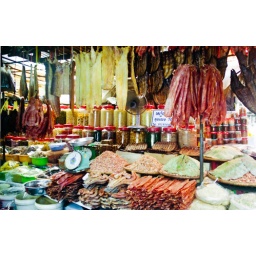
various dried meets and fish and who knows what...one of the offerings in the central market of Phnom Penh